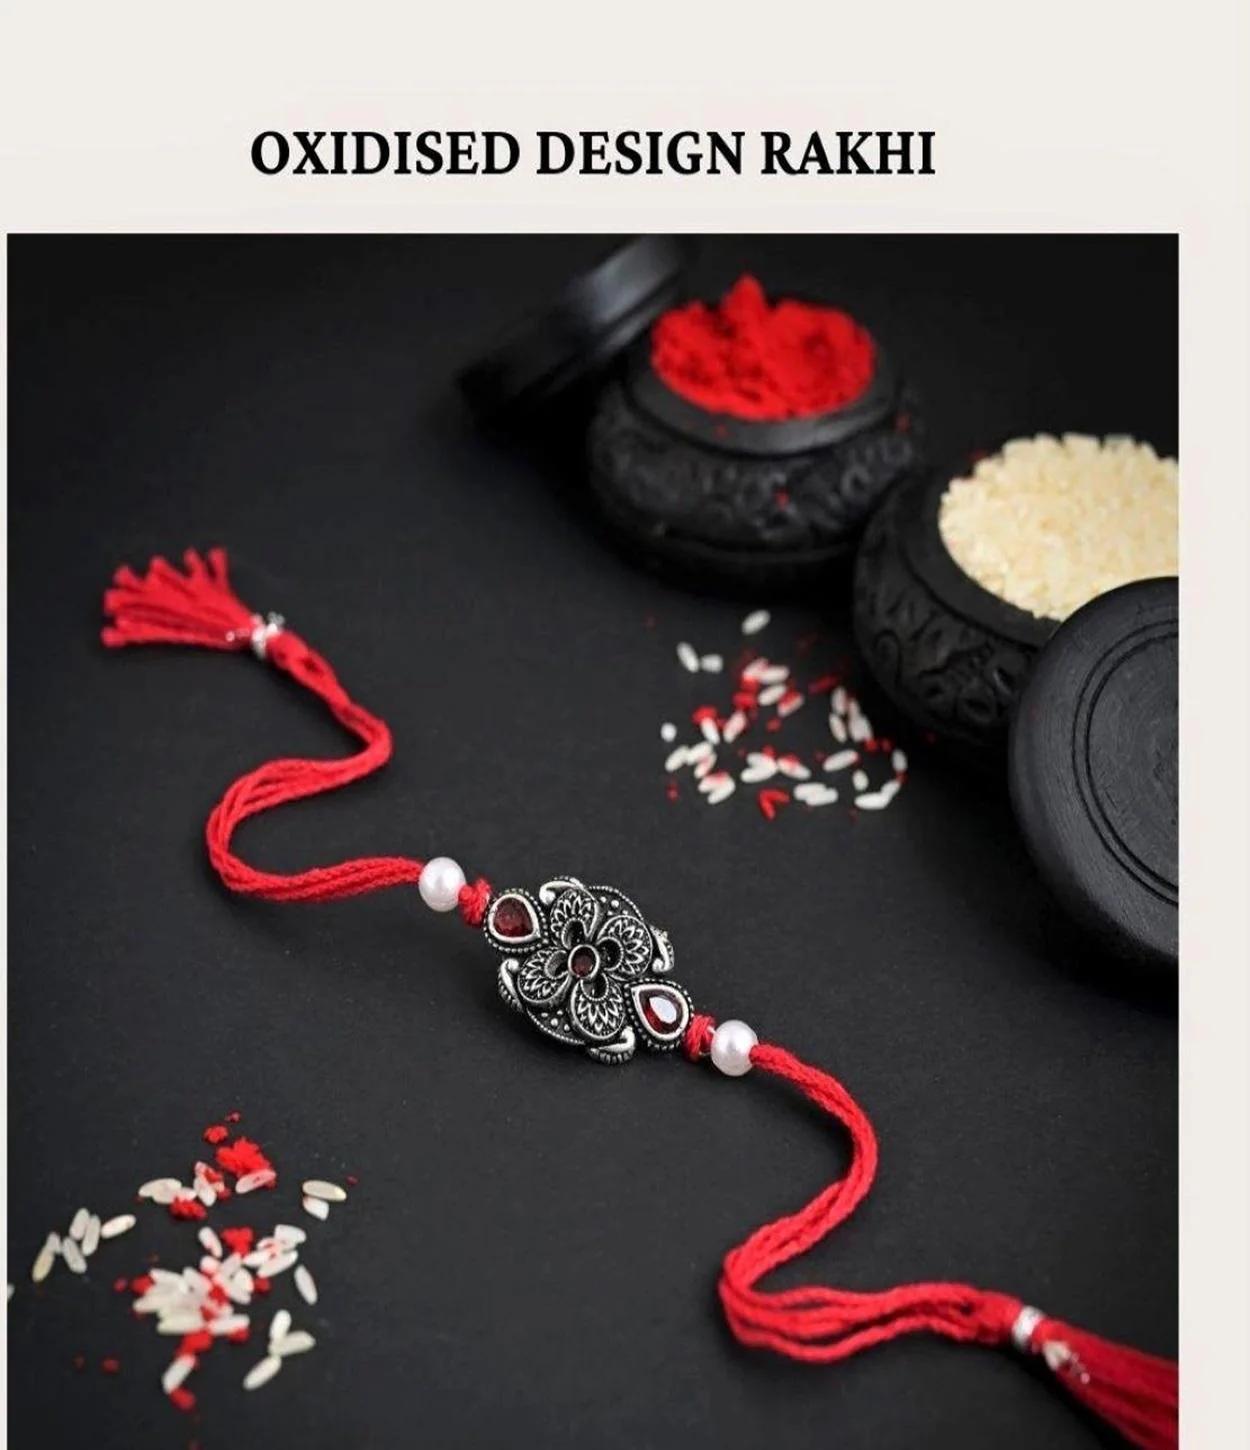
 Sajshrungar Jewellery Special Silver Oxidised Special Shiv Mudra Rakhi For Boys, Men, Bhaiyya, Bhabhi, Women & Girls. (Pack Of 1)
Type: Rakhis
Brand: SAJSHRUNGAR JEWELLERY
Price: Rs. 215
 Sajshrungar Jewellery offers this beautiful Silver Oxidised Plated Rakhi For Boys, Men, Bhaiyya, Bhabhi, women & Girls. It is crafted from superior quality Threads, metal, materials and ensures high durability. It can style with any type of your Jewellery. This Rakhi set is unique in design and long lasting. This Jewellery Ideal For Rakhi, Rakshabandhan Festivals. Best option for Gift at Rakhi, Rakshabandhan from Sister, Bhabhi to Brother, brother-in-law, Mama, Kaka, Uncle, Father, Grandfather, Friends, on occasion of Rakhi, Rakshabandhan.
Features: Rakhi symbolizes the spirit of Menhood, friendship and the heart achingly beautiful relationship between a Brother and sister,This Rakhi being traditionally designed and handcrafted, fine design, pattern and color tone may vary slightly from that shown in Images,The term \rakhi\ primarily refers to the decorative thread or bracelet that is tied by a sister on her brother's wrist during the Hindu festival of Raksha Bandhan. This thread symbolizes the bond of protection and love between siblings. Here are a few key,The rakhi thread symbolizes the sister's love and prayers for her brother's well-being. It is a sacred thread that signifies the brother's lifelong vow to protect and support his sister.,Raksha Bandhan, also known as Rakhi, is the festival dedicated to celebrating this bond between brothers and sisters. It usually falls in the month of August and is observed with rituals, prayers, and family gatherings.,During Rakhi, sisters perform aarti (ritual of waving a lighted lamp) for their brothers, tie the rakhi around their wrists, and receive gifts and blessings in return.
Included: 1-Rakhi